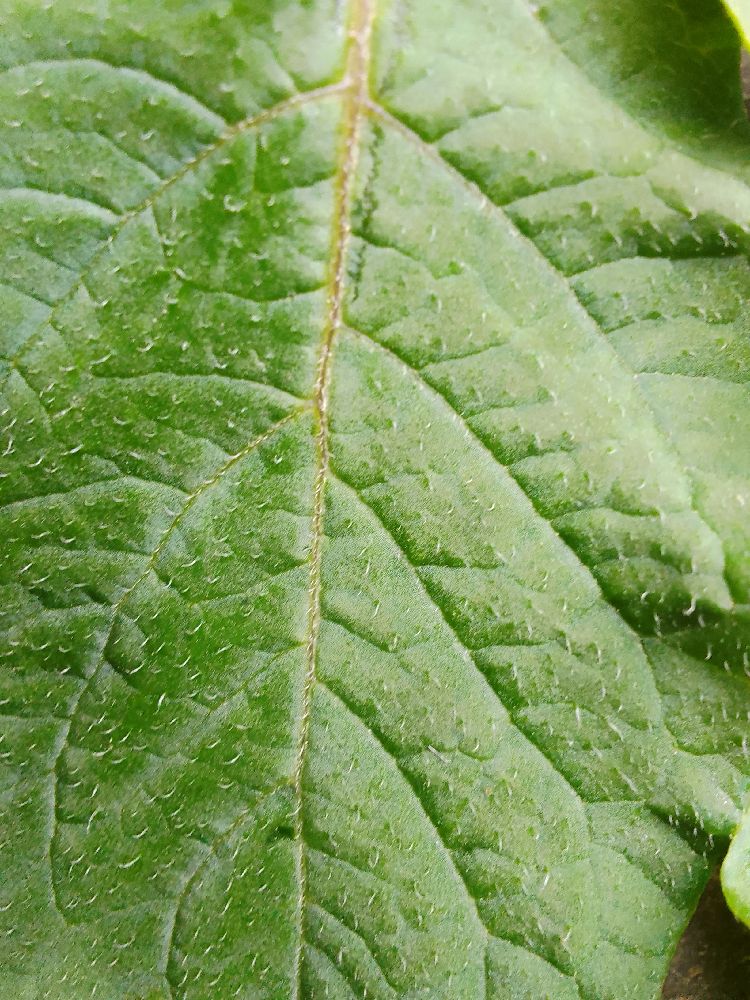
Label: Healthy